Chengkungling History Museum

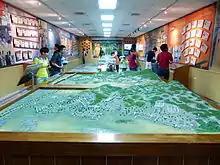
Chengkungling History Museum exhibition hall

The Chengkungling History Museum is a museum in Chengkungling, a military training centre in Wuri District, Taichung, Taiwan.